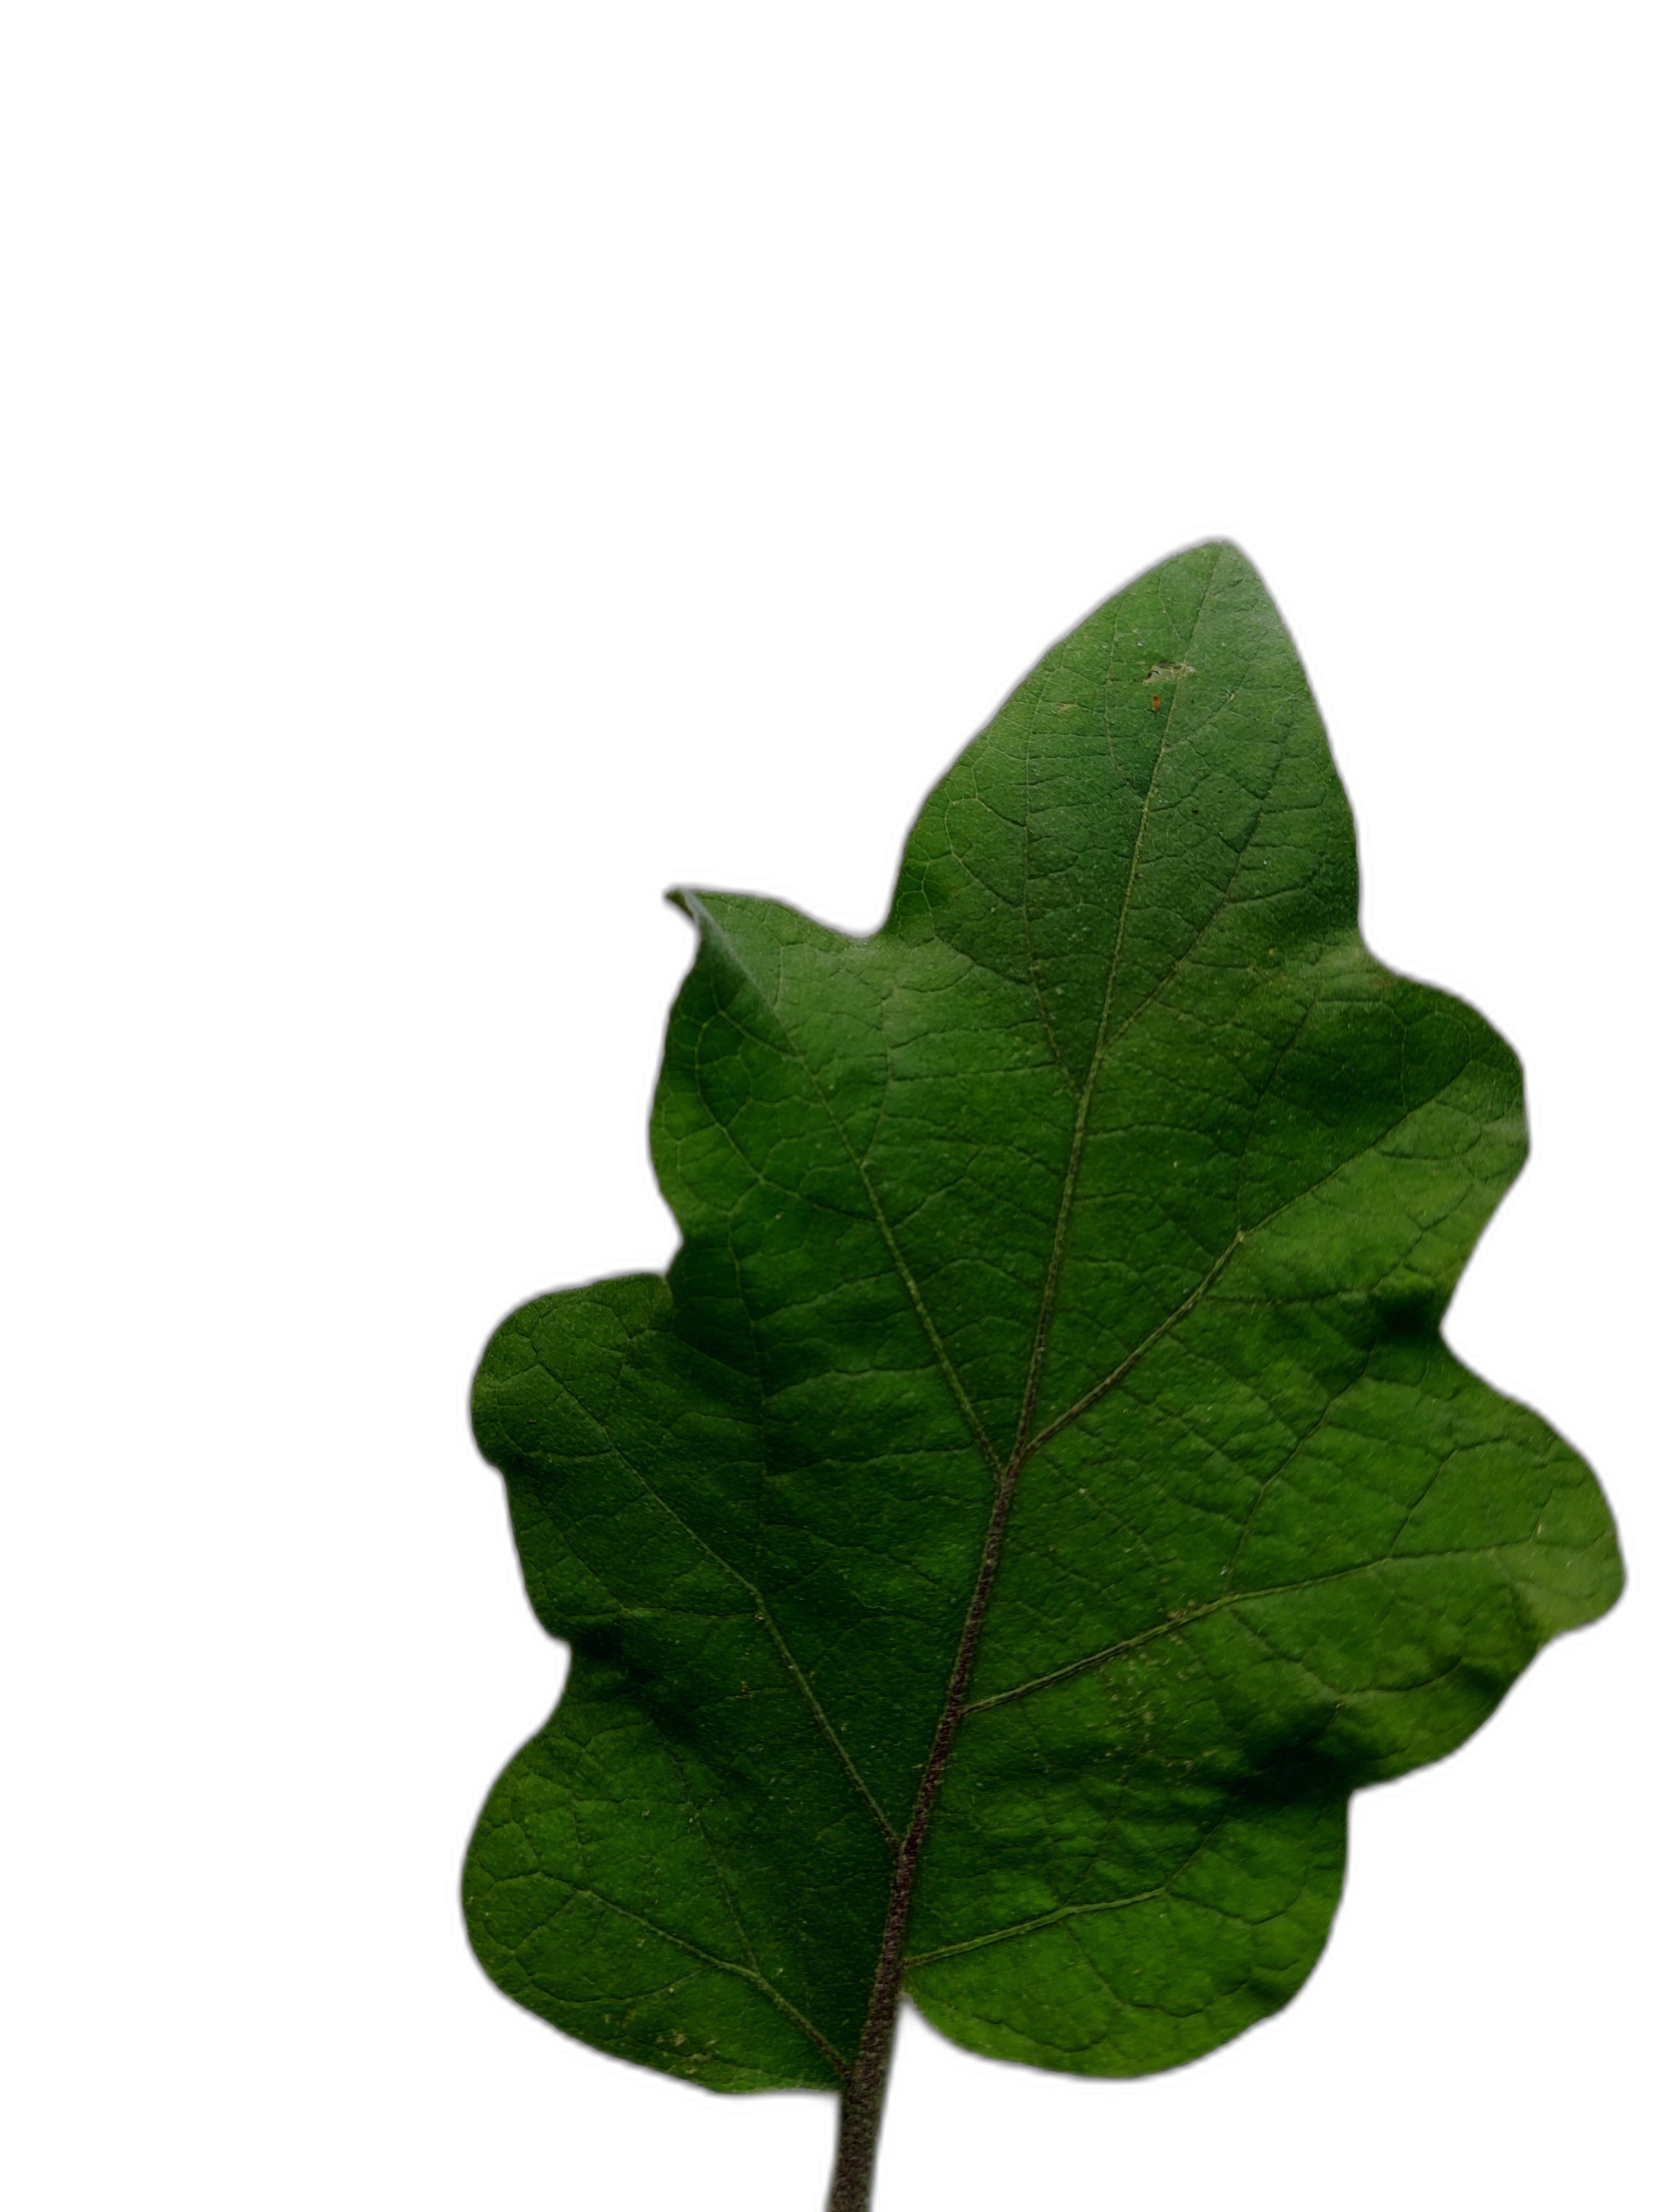
Label: Healthy Leaf